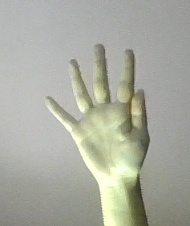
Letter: sheen